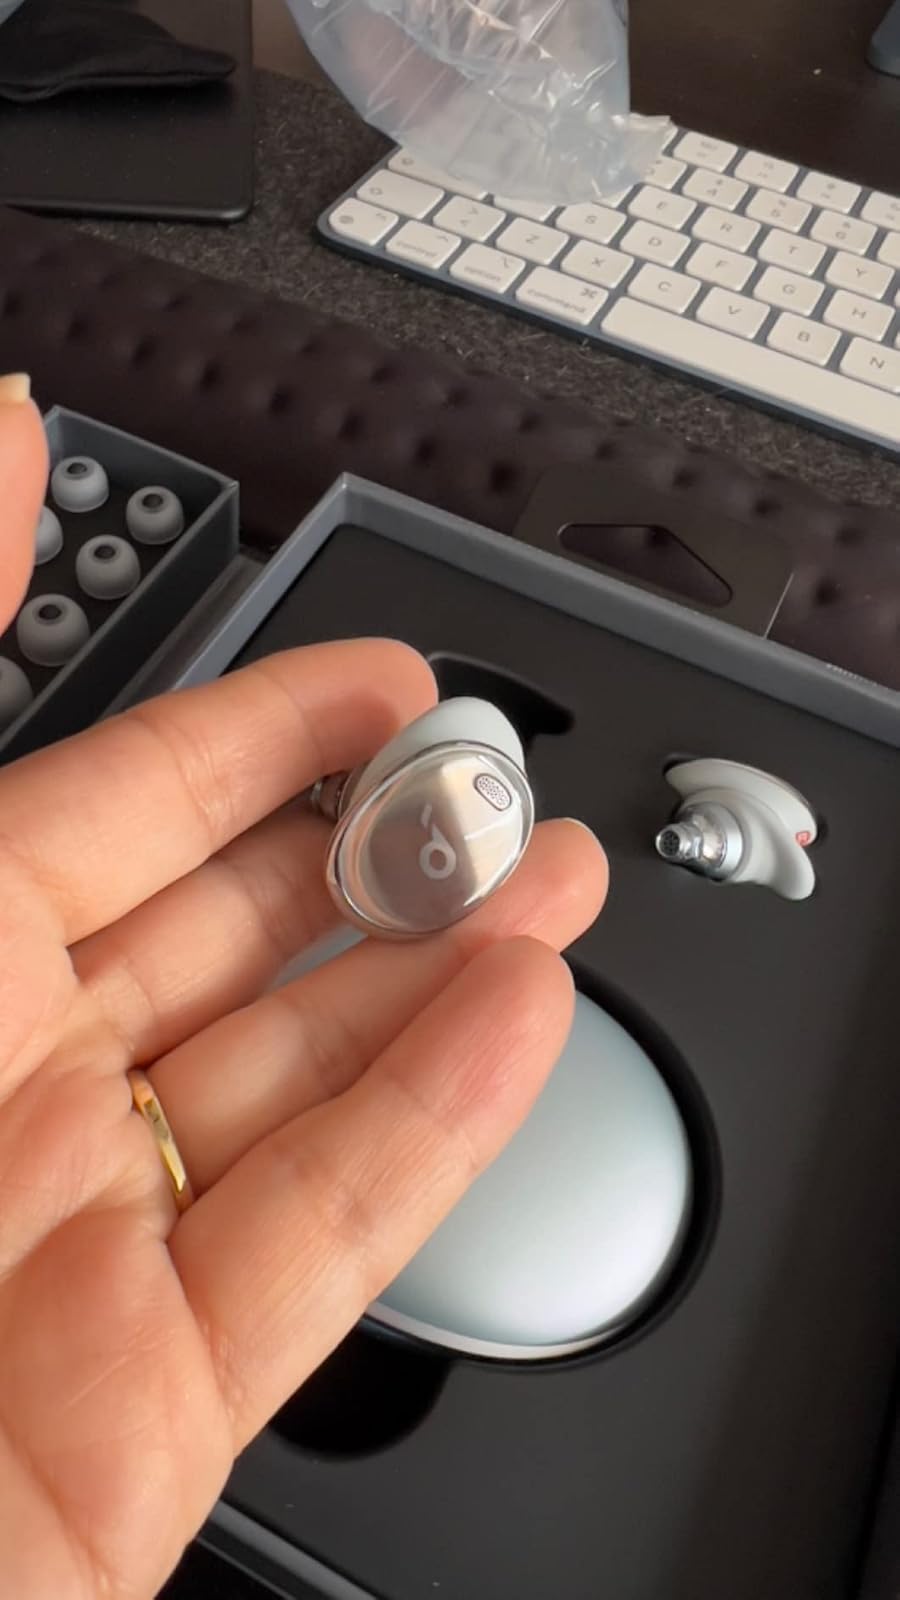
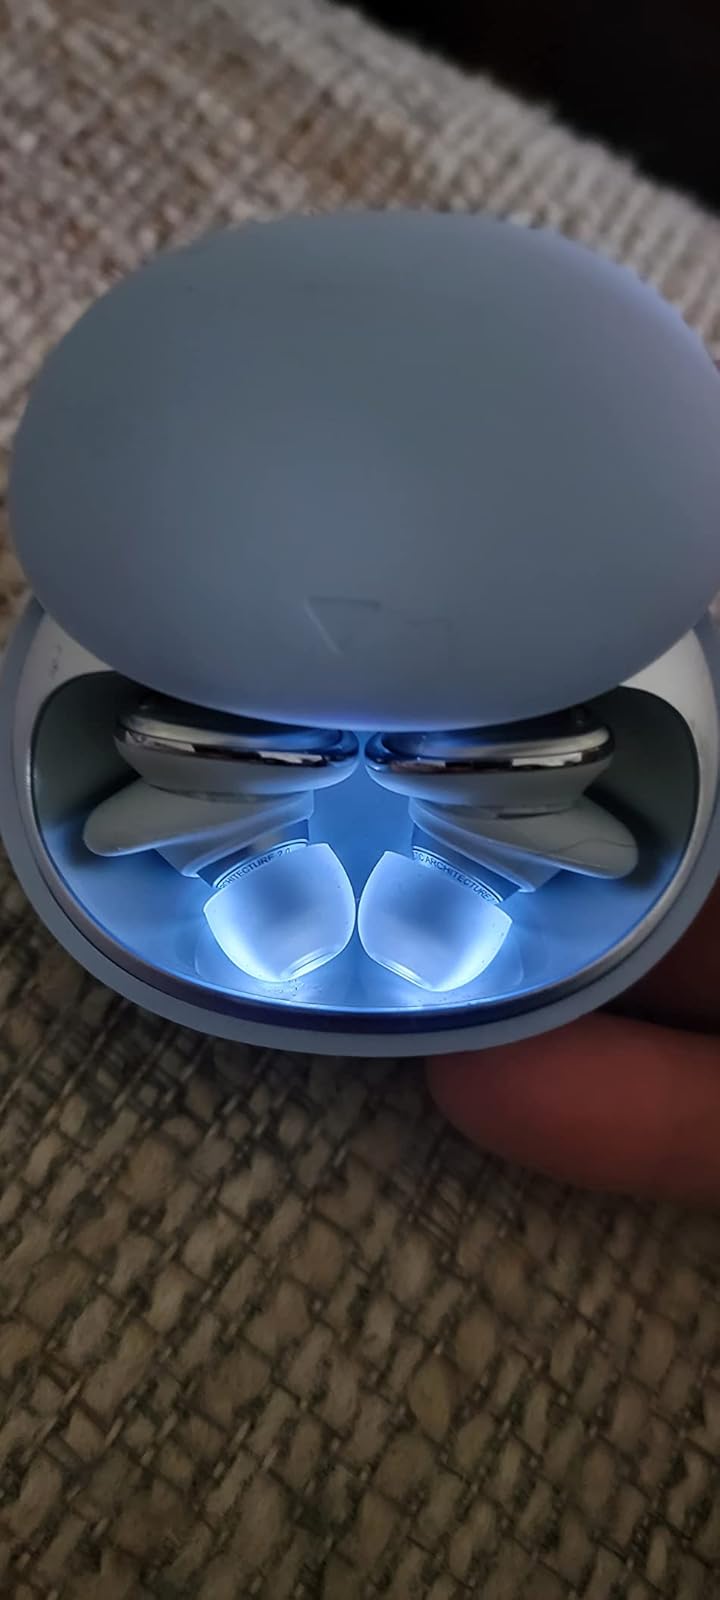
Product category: earbuds
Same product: yes